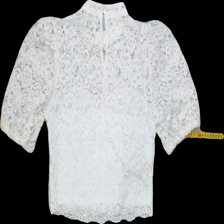
View: back
Type: Blouse
Category: Ladies
Brand: Amisu (New yorker)
Colors: White
Material: 80% cotton 20% polyester
Pattern: Lace
Cut: Turtle neck, Cropped
Size: S
Season: All
Trend: No trend
Stains: Yes
Price range: <50
Recommended usage: Export